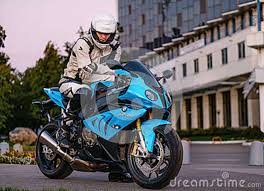
Vehicle type: Motorcycles